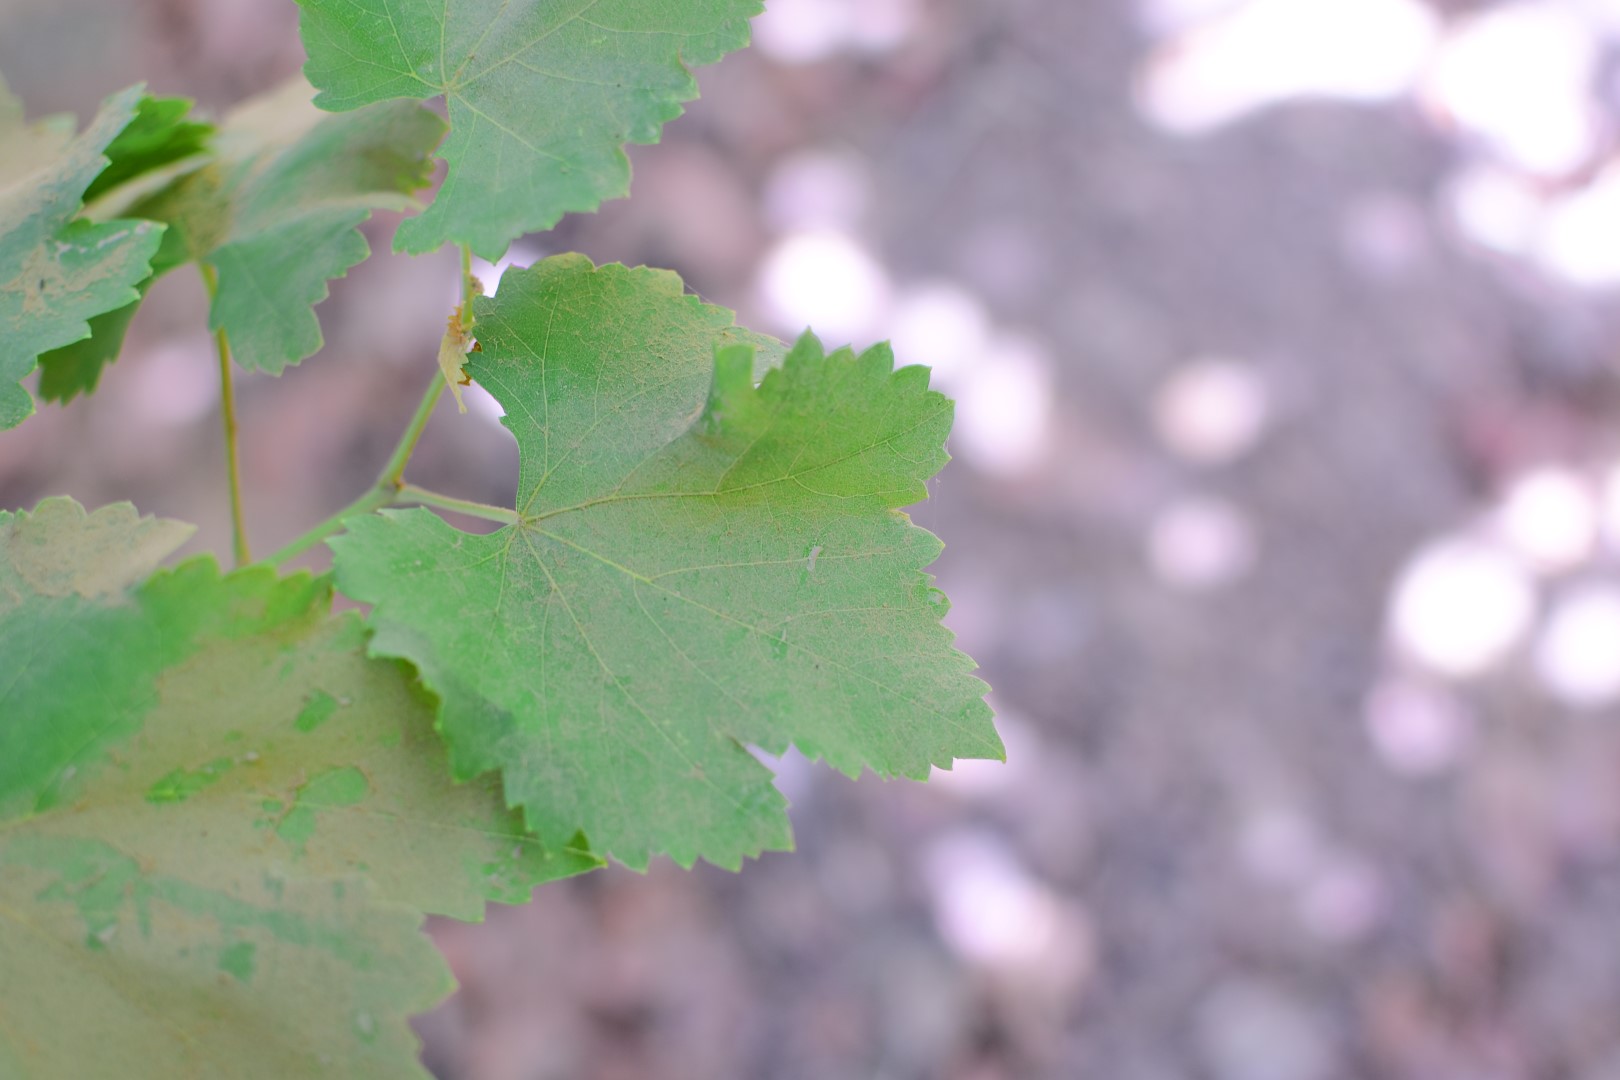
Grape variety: Frinsi